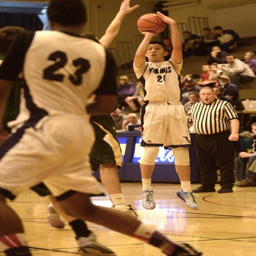
images vs. tournament game tuesday night .